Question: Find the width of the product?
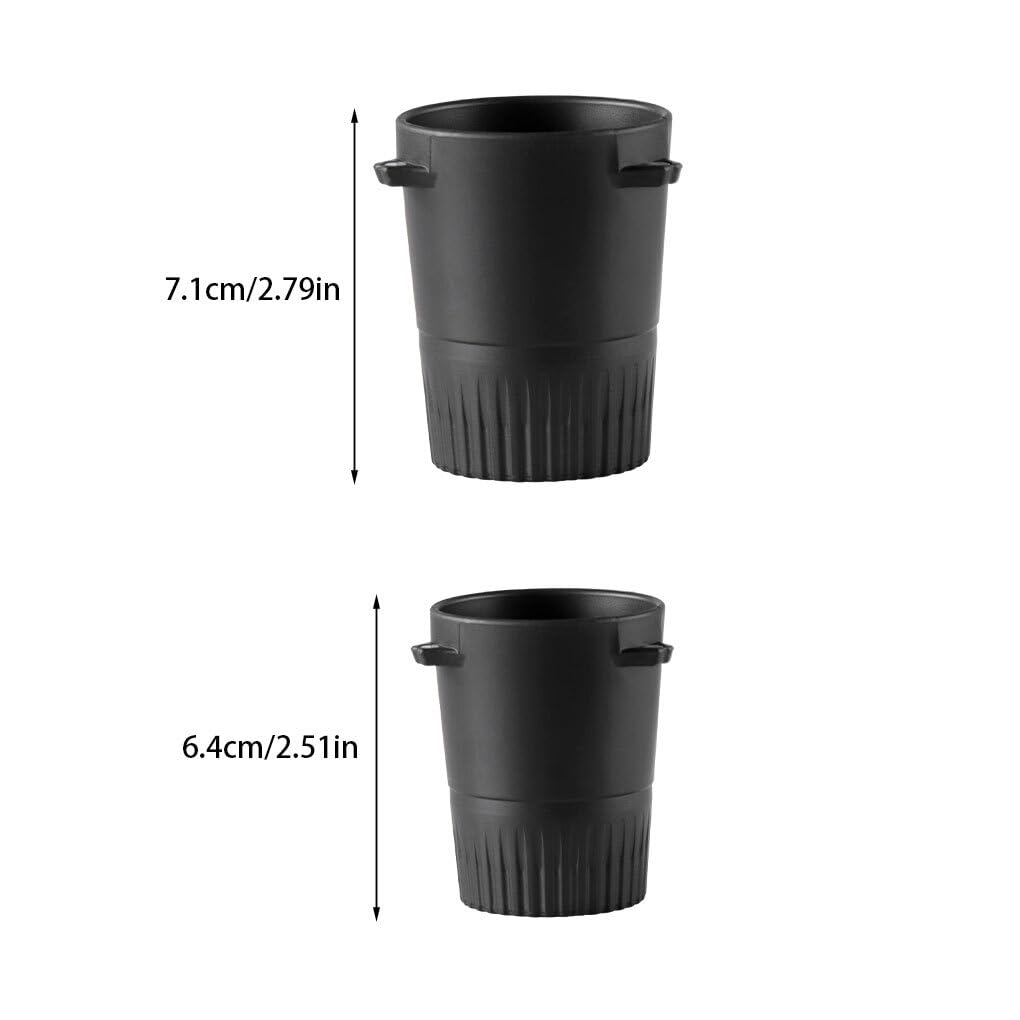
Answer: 6.4 centimetre